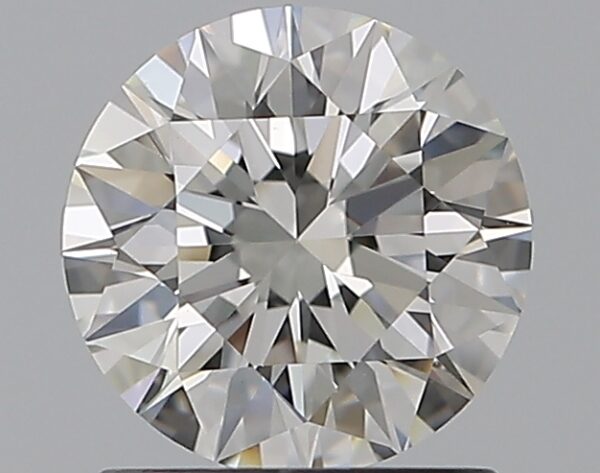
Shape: round
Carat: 1.03
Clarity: VVS1
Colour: G
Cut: EX
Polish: EX
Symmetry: EX
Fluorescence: N
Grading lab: GIA
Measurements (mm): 6.47 x 6.5 x 4.02